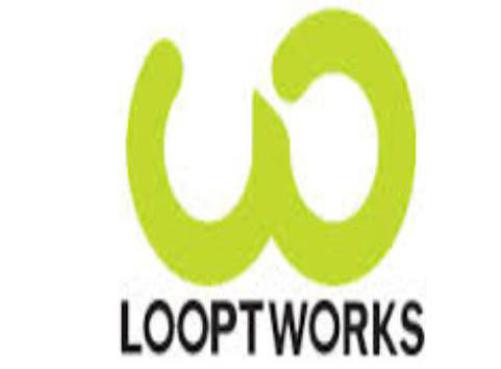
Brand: looptworks
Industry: Clothes